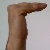
The image shows a hand gesture representing a space in Indian Sign Language.